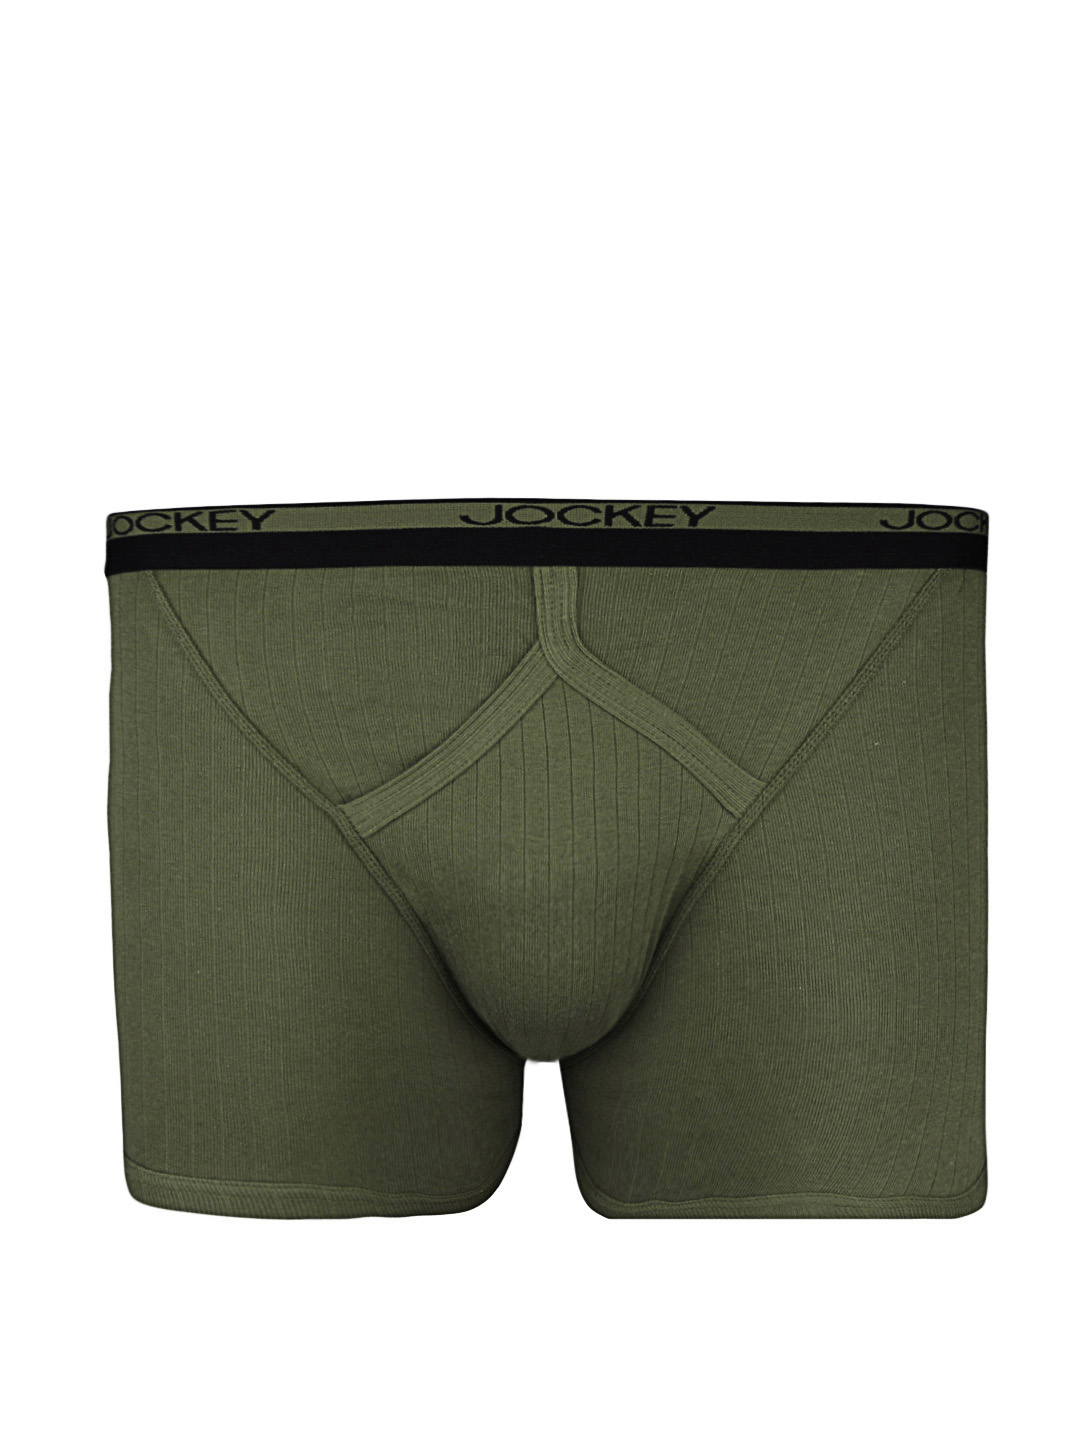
Jockey MC Men Olive Midway Classic Trunks 1101
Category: Apparel / Innerwear / Trunk
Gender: Men
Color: Olive
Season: Summer 2016
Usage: Casual